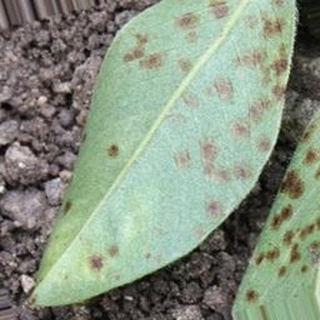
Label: groundnut_rust